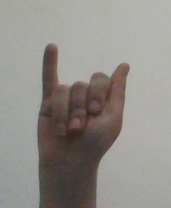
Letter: meem